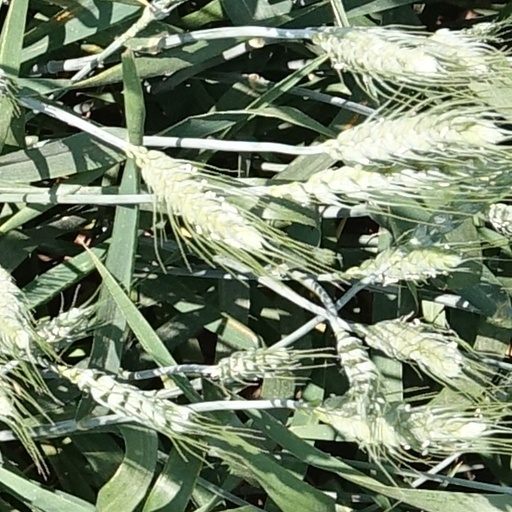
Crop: wheat